St Helen's Church, North Thoresby

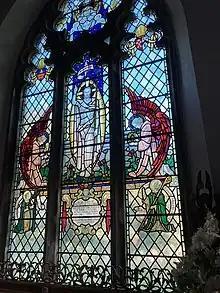
The East Window is dedicated to the dead from the village in the two World Wars

The small fragments of glass depicting figures now installed in the north-west window are 15th century and used to be in the East Window of the church until 1951 when the present East Window was put in as a war memorial, being dedicated by the Rt. Rev. Maurice Harland, Bishop of Lincoln. The West Window dates to the late 13th century with Y-tracery. Situated above this is a 16th-century embossed terracotta tile. The north wall contains two 14th century windows with three lights and a recut late 13th century window with intersecting tracery. A blocked doorway can also be seen.